Somerset County Courthouse (Maine)

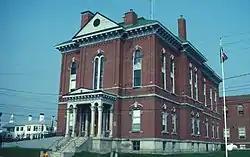

The Somerset County Courthouse is a historic county government building on Court Street in downtown Skowhegan, Maine, the county seat of Somerset County. The brick building was designed by local architect Charles F. Douglas and built in 1873, with an addition by John Calvin Stevens in 1904, and a second addition added in 1938. The building continues to serve county functions; it was listed on the National Register of Historic Places in 1984.